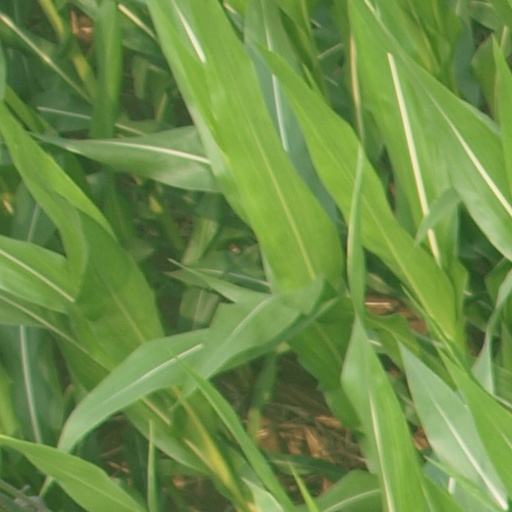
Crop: maize; corn